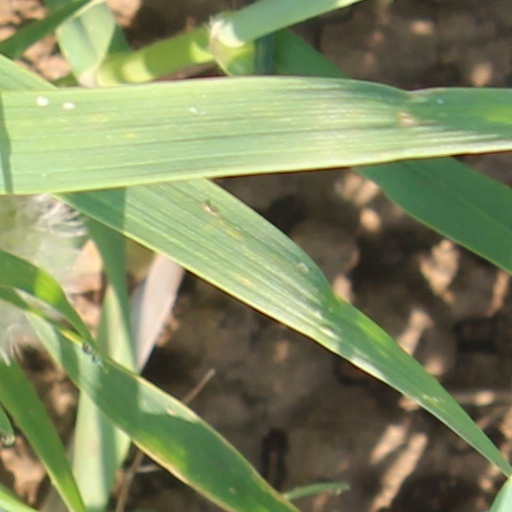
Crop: wheat